Melksham Town F.C.

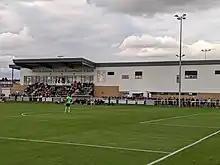
Oakfield Stadium in Melksham

In 2017, in preparation for redevelopment at the Melksham House site, the club moved to Oakfields, a new £7.3 million facility shared with Melksham Rugby Club on the eastern edge of the town. The first match at the new ground was played on 14 January 2017 against Bristol Manor Farm in the FA Vase, with the visitors winning 5–3 in front of a crowd of 1,215.